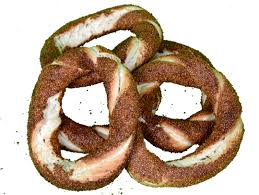
Yemek: simit